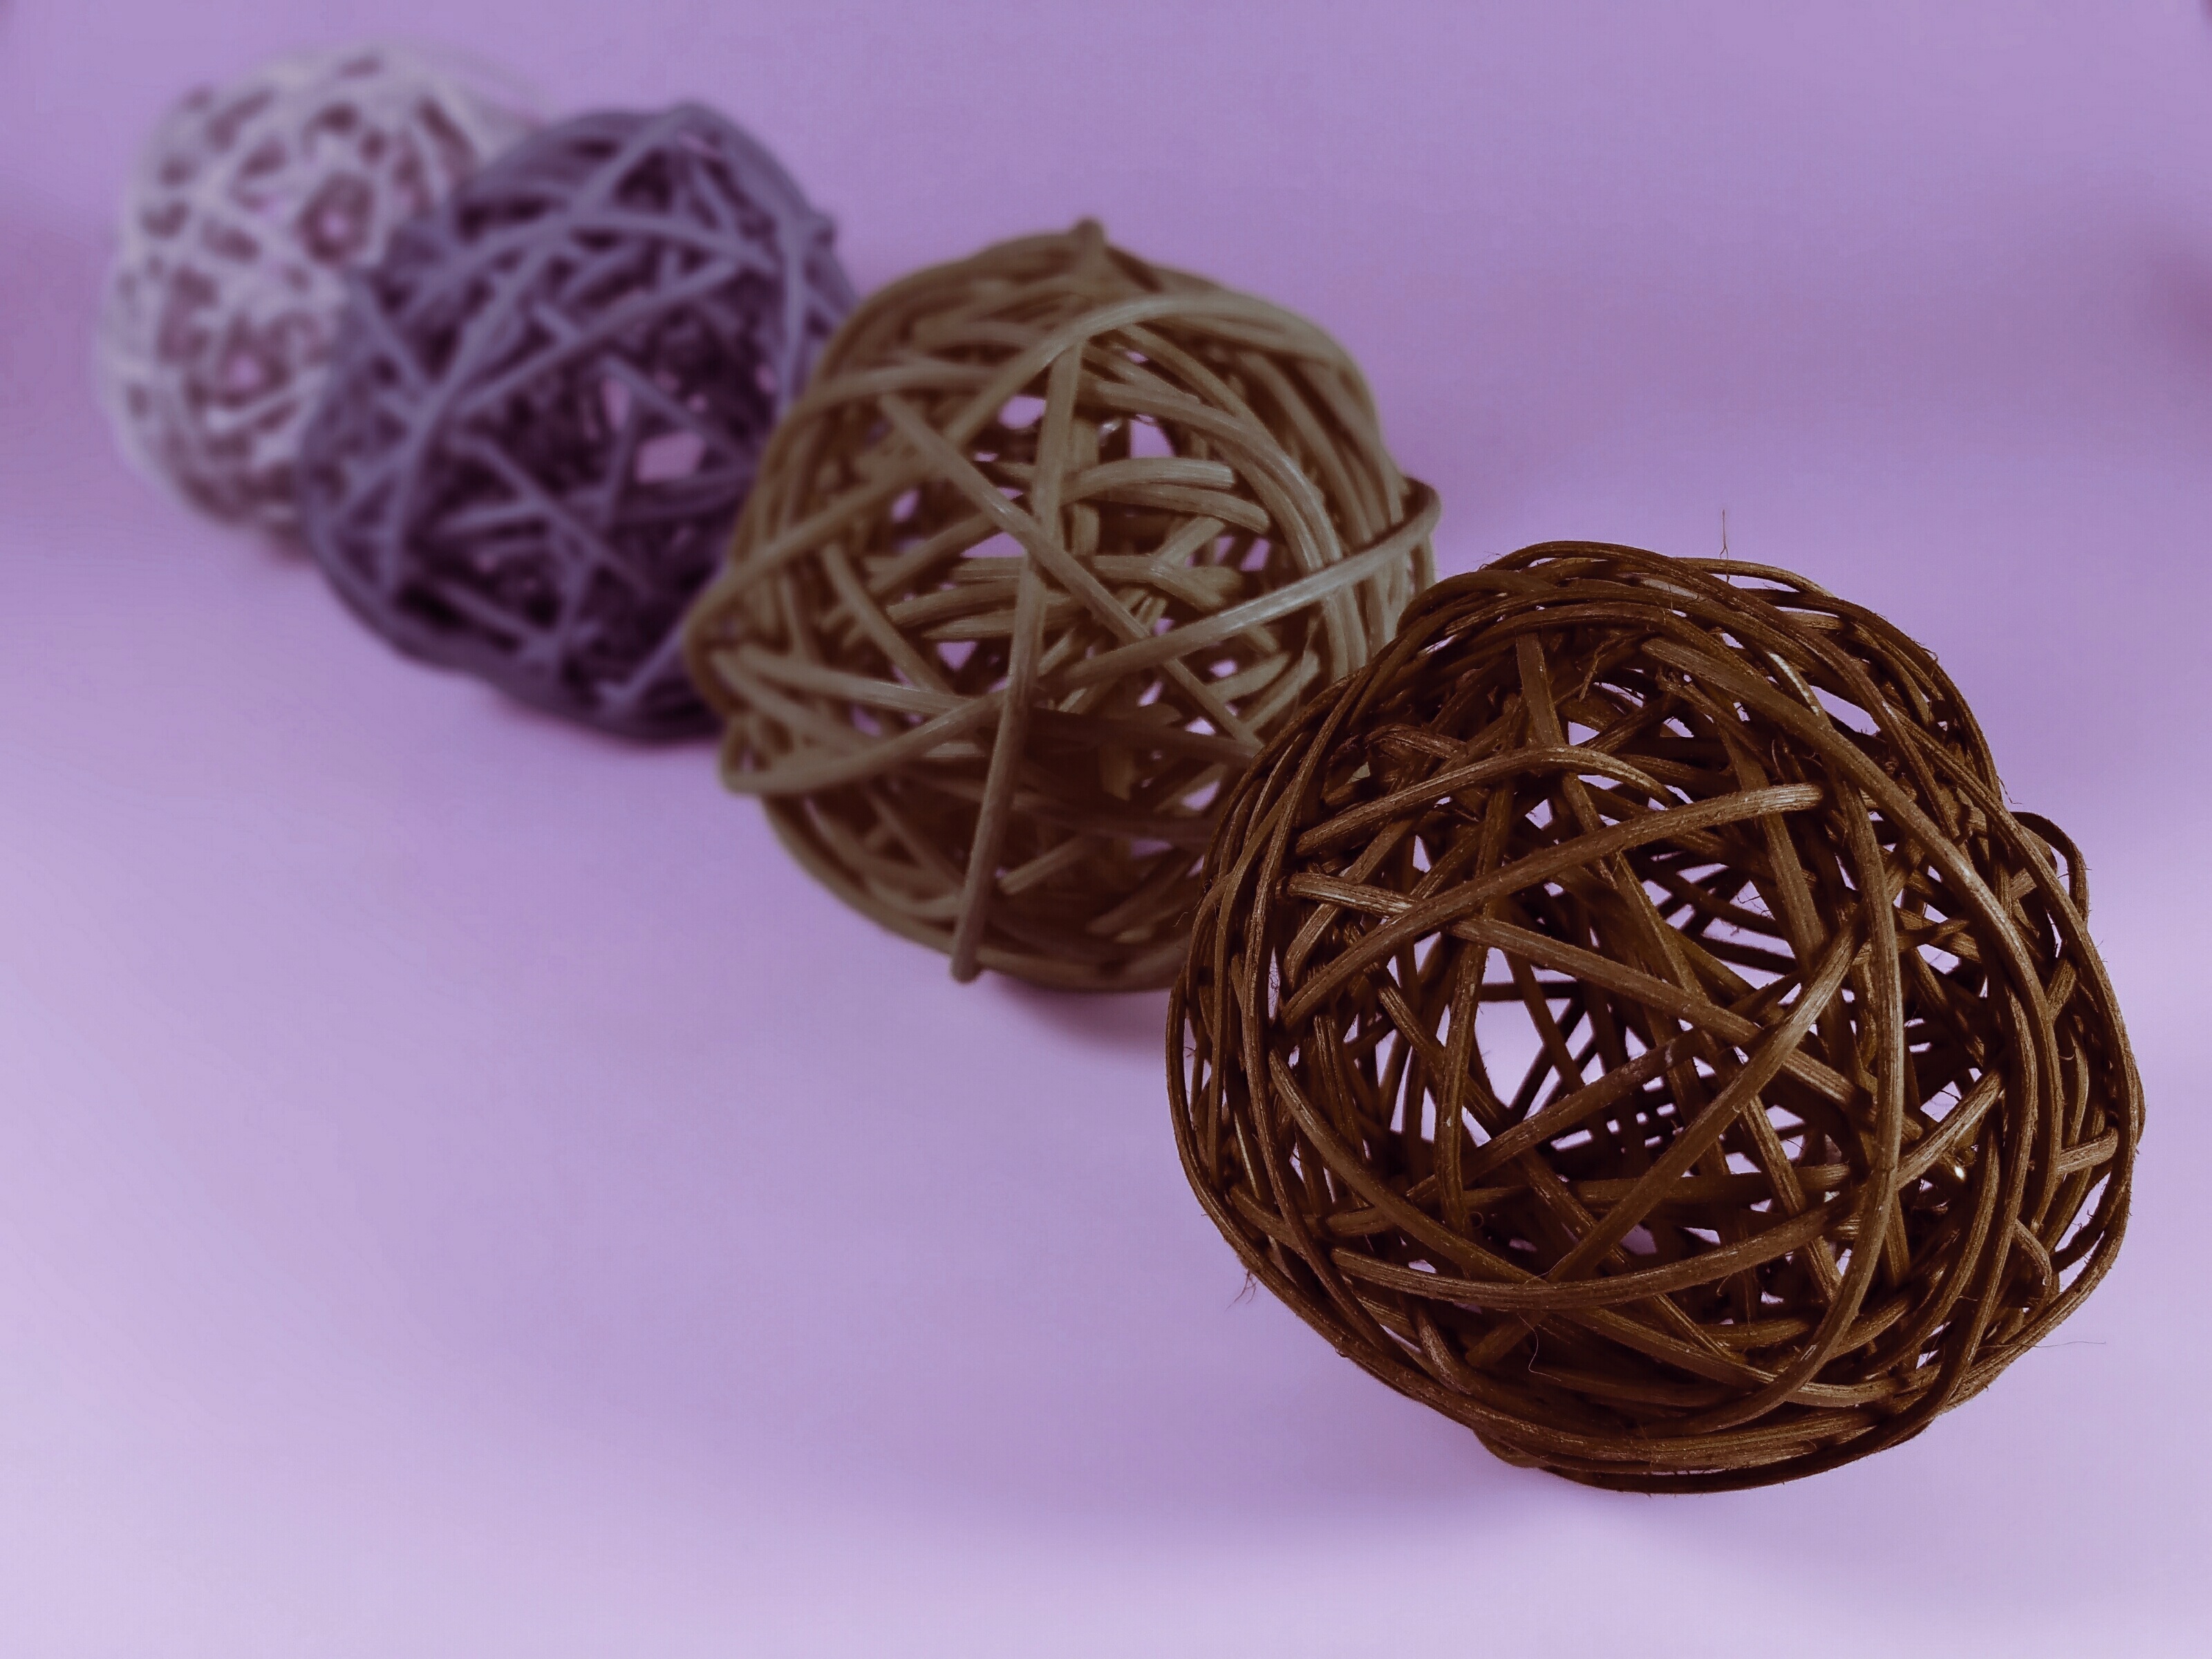
flower, food, colorful, bead, material, braid, art, background, ball, fashion accessory